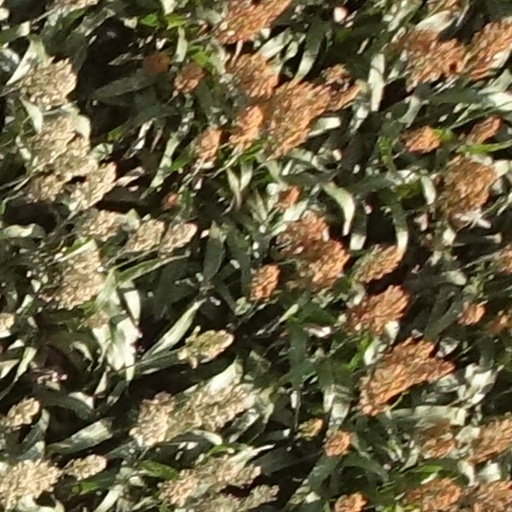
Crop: sorghum